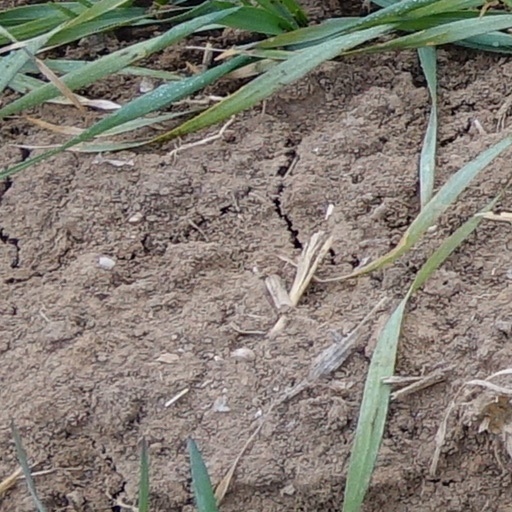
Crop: wheat